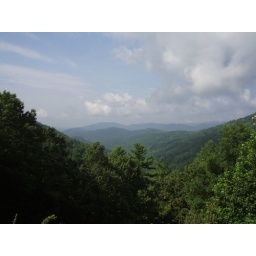
From my bike ride in the mountains on Sunday.